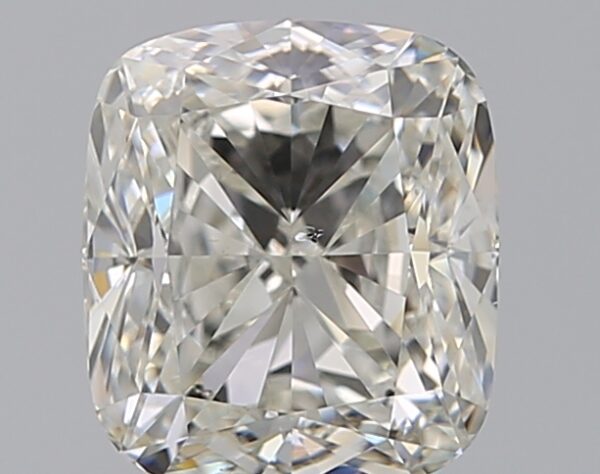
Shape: cushion
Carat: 1.5
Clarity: SI1
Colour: I
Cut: VG
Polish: EX
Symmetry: VG
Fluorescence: N
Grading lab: GIA
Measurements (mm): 6.83 x 6.01 x 4.13